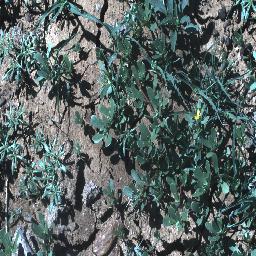
Label: negative